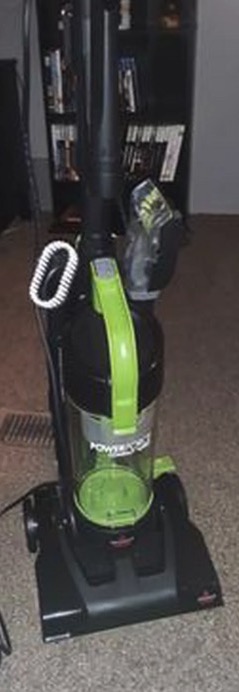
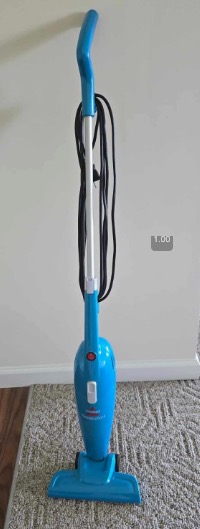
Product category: items_vacuum
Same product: no